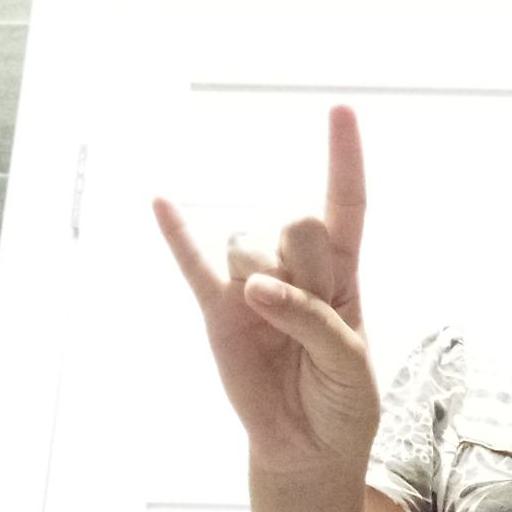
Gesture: rock